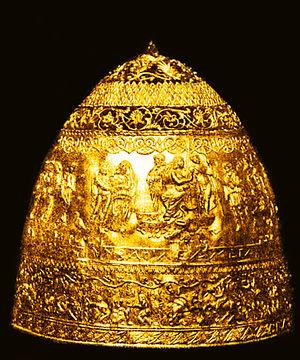
La tiare de Saïtapharnès est une tiare en or. Acquise par le musée du Louvre en 1896, elle s'est révélée par la suite être un faux. La tiare est d'une hauteur et d'un diamètre de 18 cm.
Salomon Hermann Reinach, né le 29 août 1858 à Saint-Germain-en-Laye, dans l'actuel département des Yvelines, et mort le 4 novembre 1932 à Boulogne-Billancourt, dans l'actuel département des Hauts-de-Seine, est un archéologue français, conservateur du musée de Saint-Germain et professeur d'histoire de l'art à l'École du Louvre. C'est l'une des figures de l'intellectuel de la Belle Époque et de l'Entre-deux-guerres engagé dans la cause dreyfusarde et anticléricale.